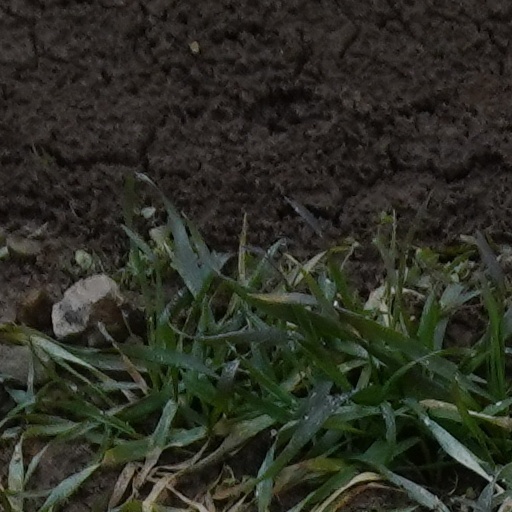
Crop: wheat